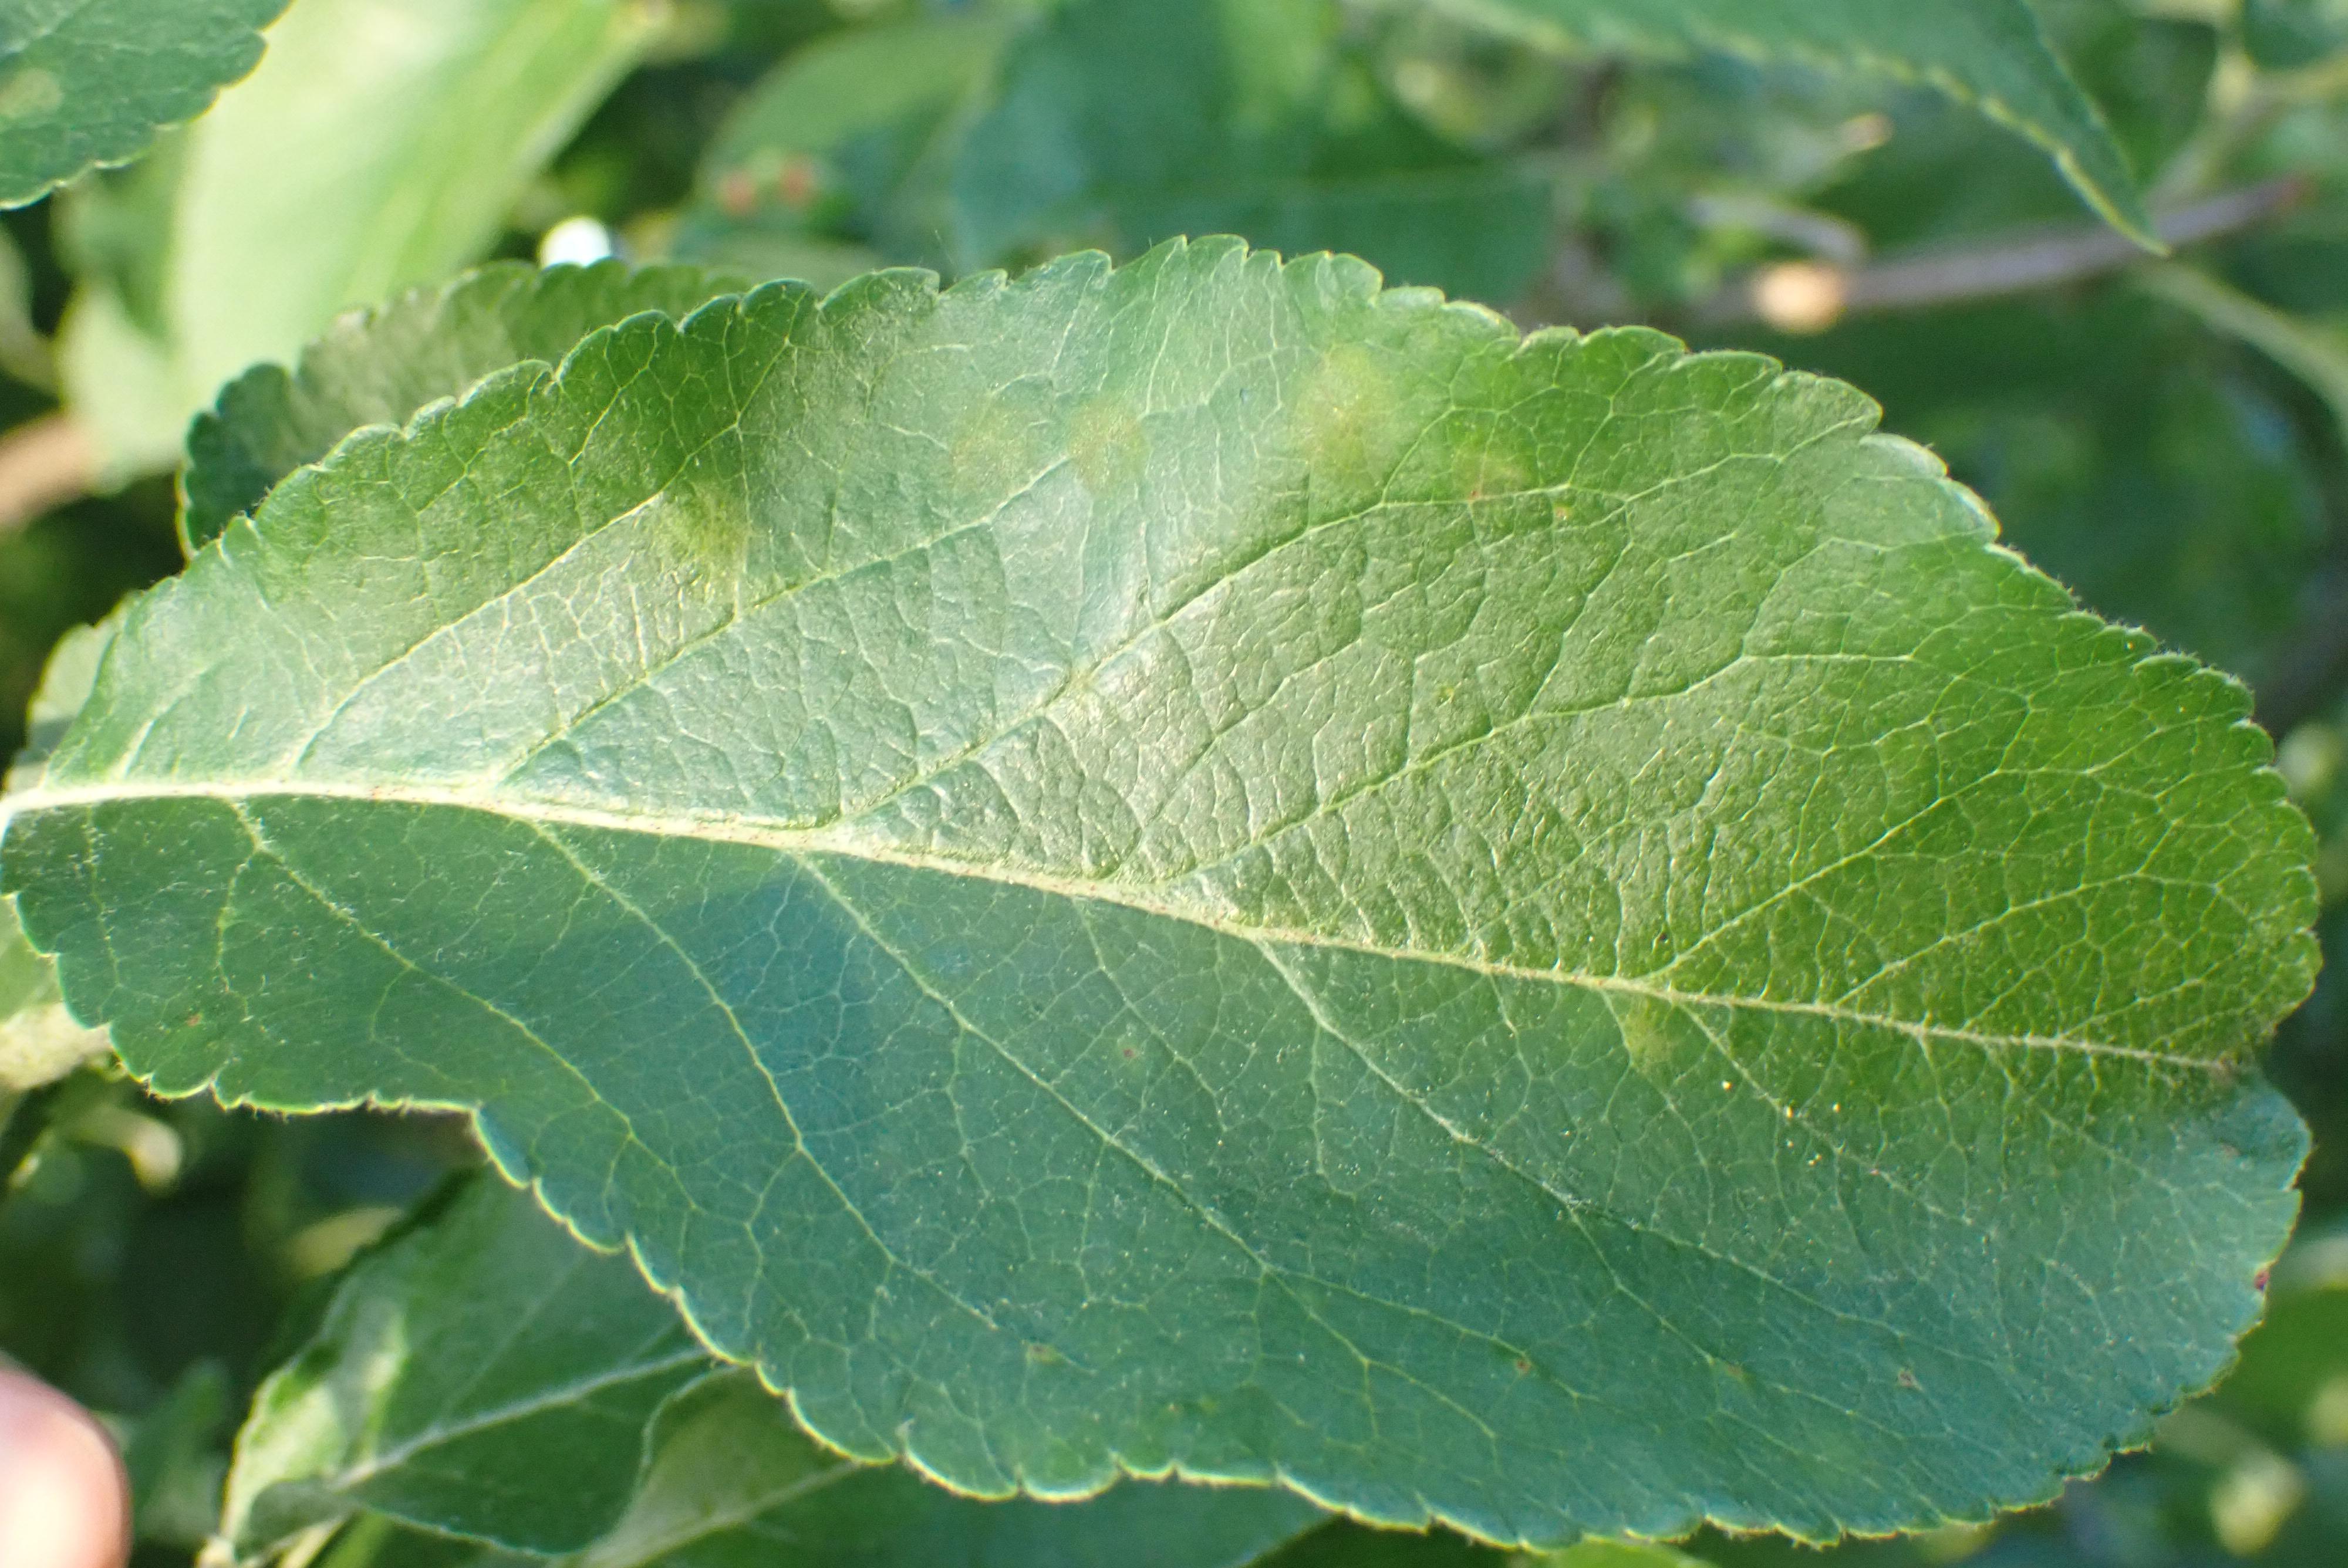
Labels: scab